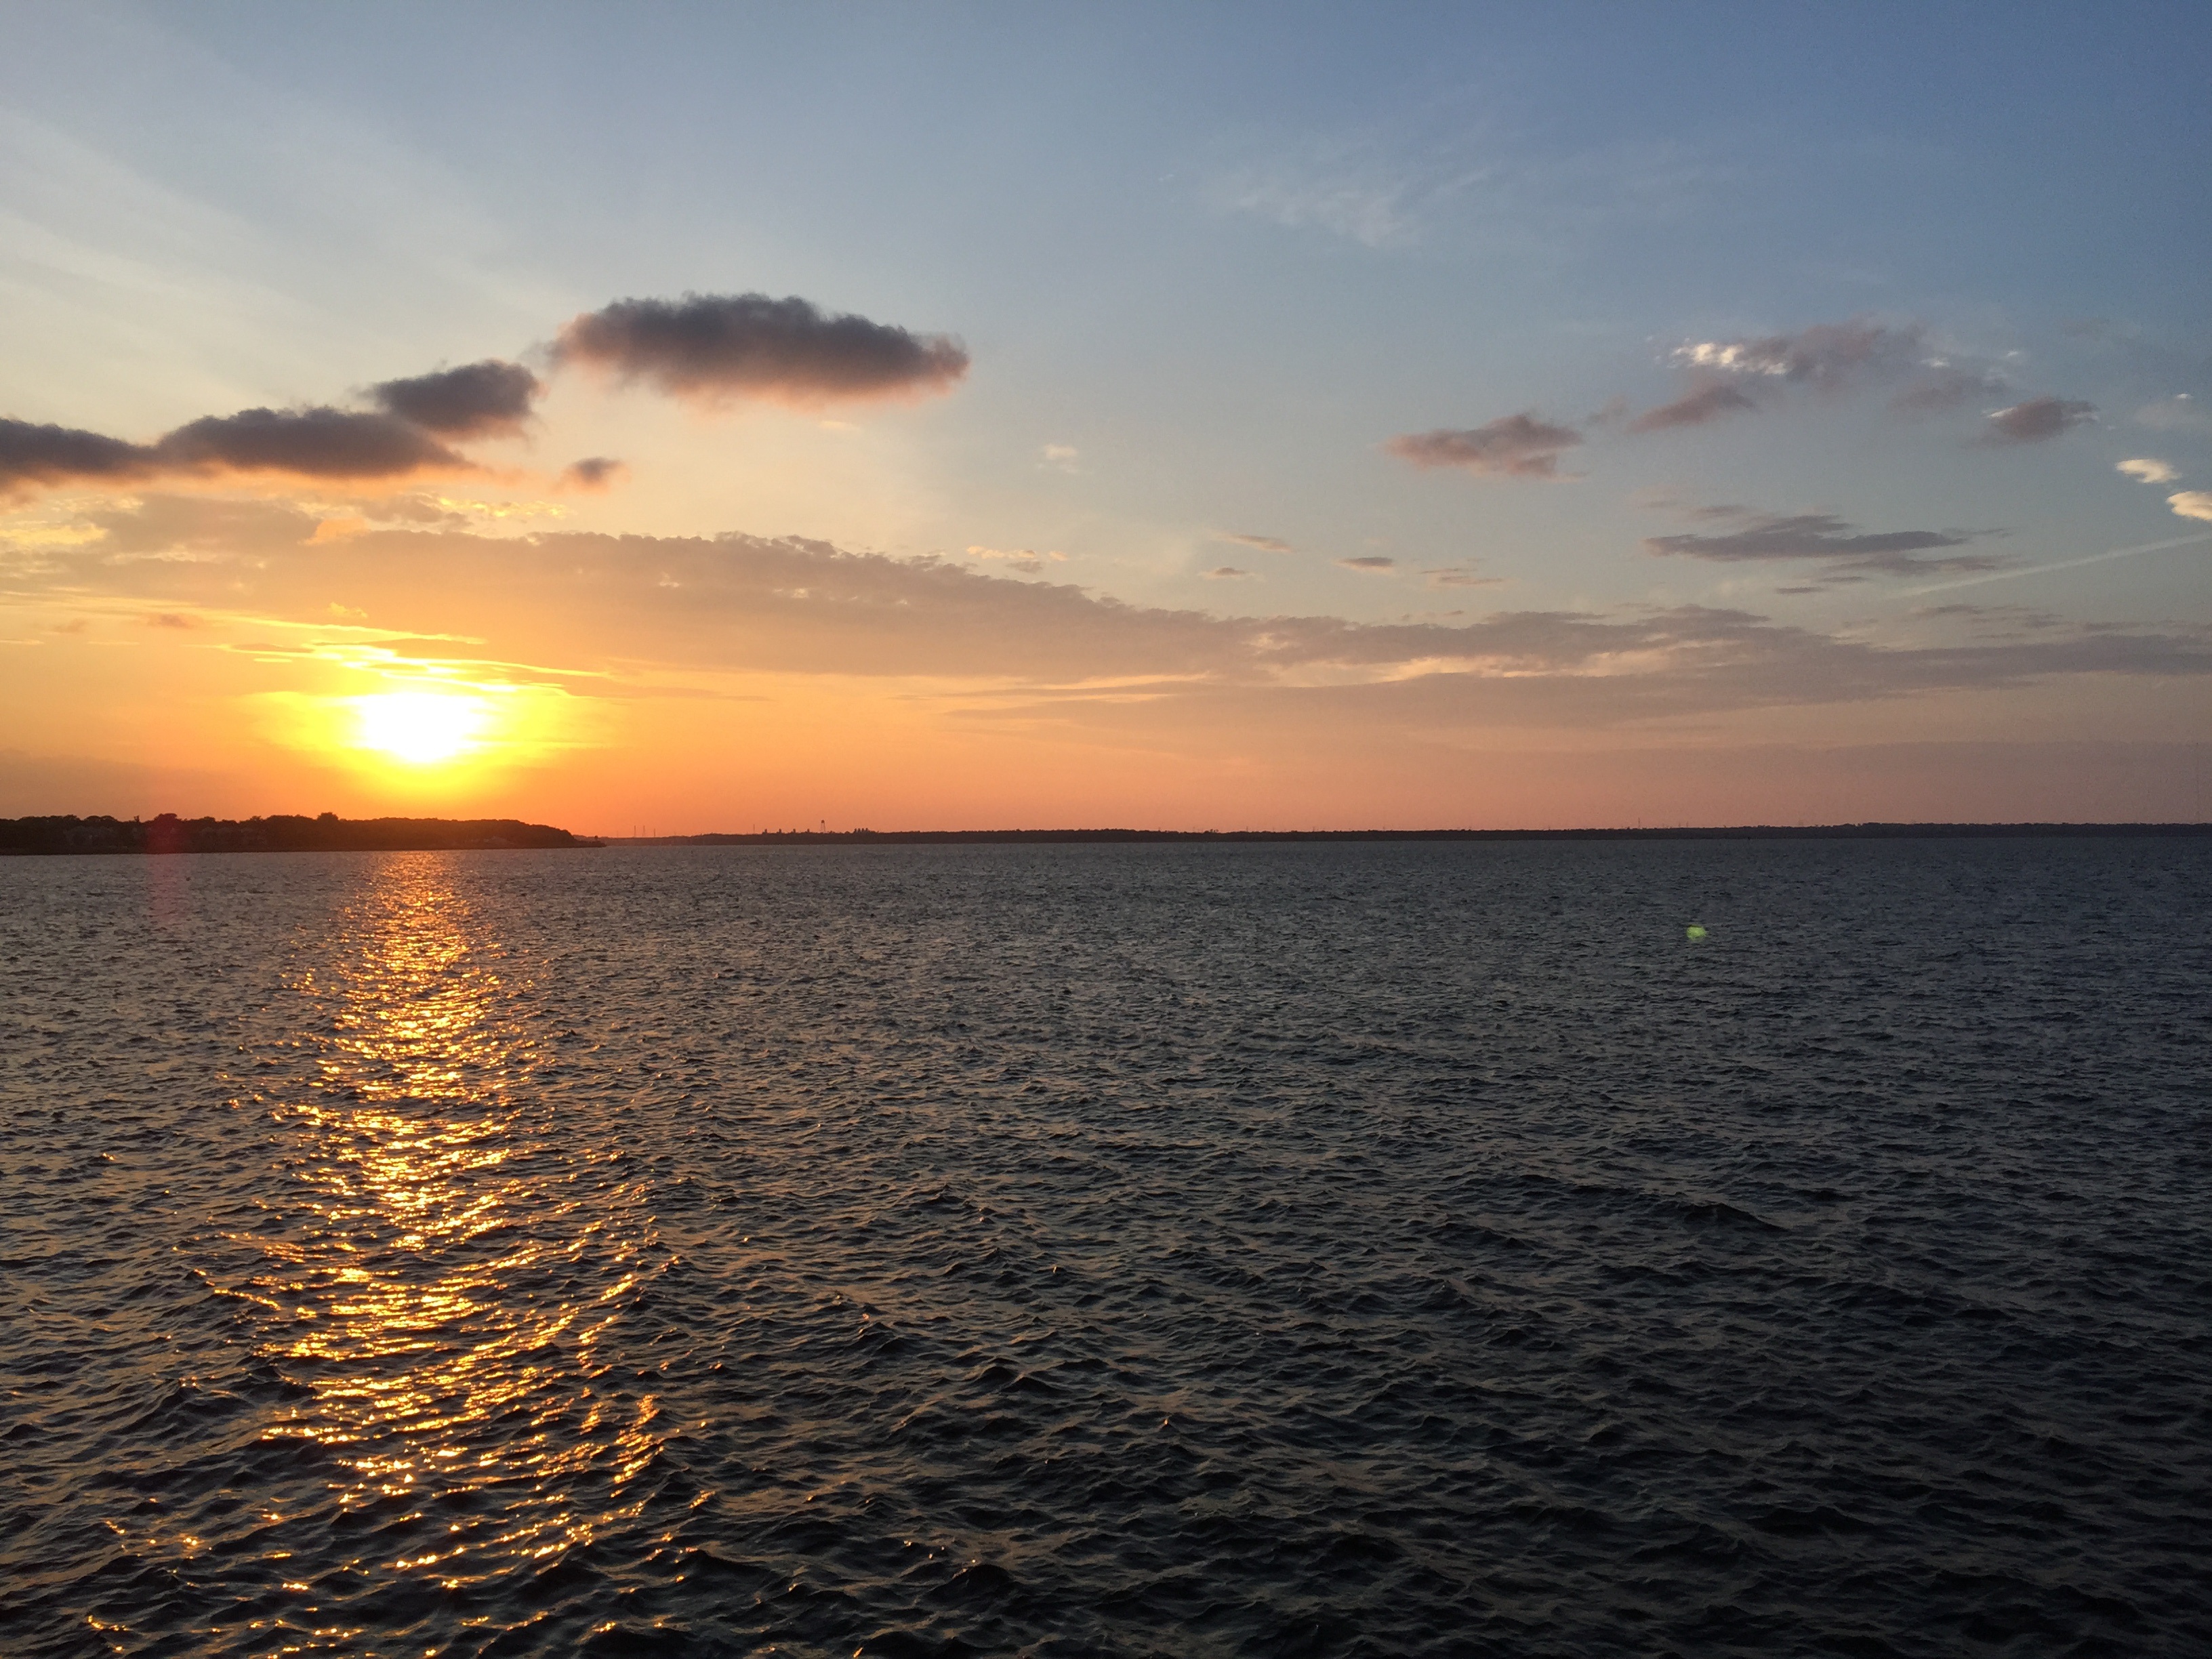
beach, sea, coast, ocean, horizon, cloud, sun, sunrise, sunset, sunlight, morning, shore, wave, dawn, dusk, evening, bay, cape, afterglow, wind wave